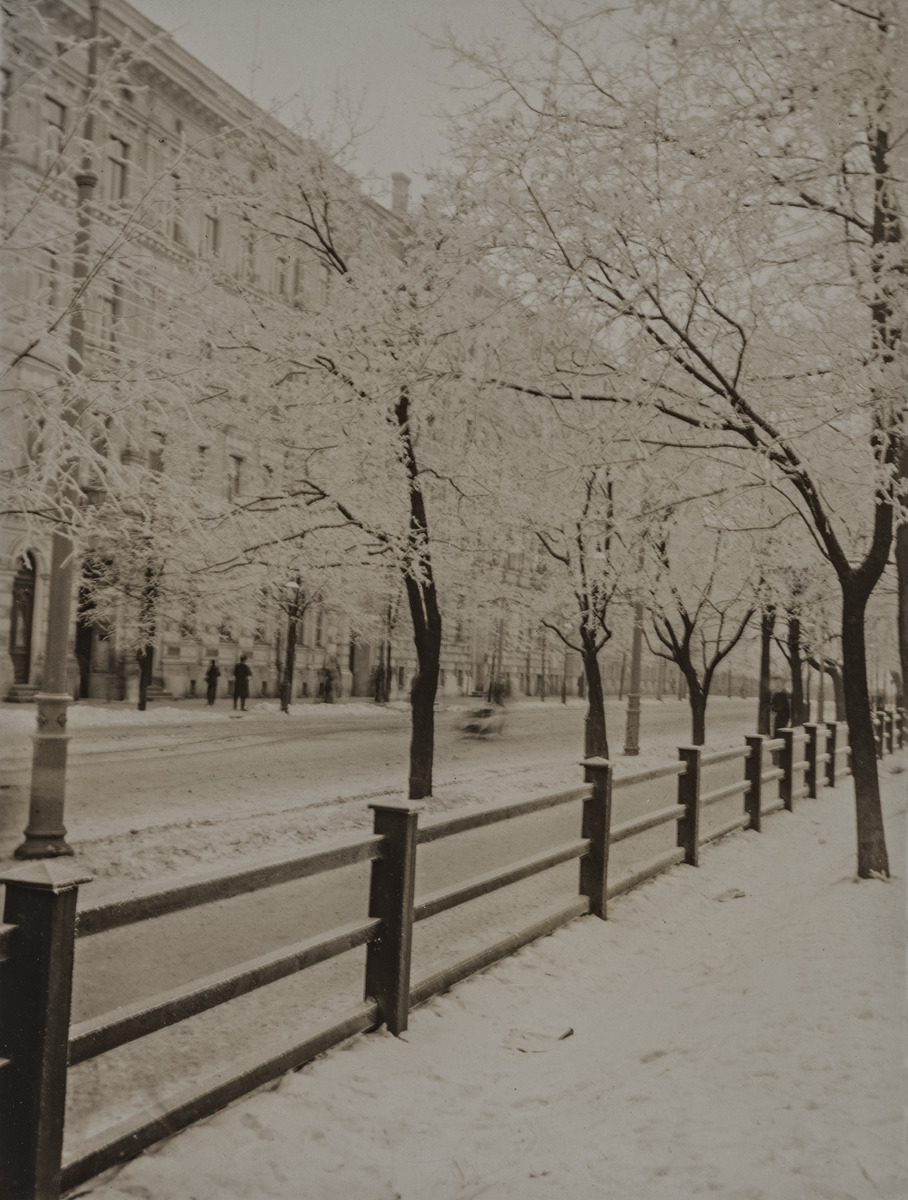
Bulevardi 10, 12
sisällön kuvaus: Bulevardi 10, 12. Vanhaa kirkkopuistoa ympäröivää aitaa talvisella Bulevardilla. mustavalkoinen
Kuvaaja: Heikel, Ester, valokuvaaja
Ajankohta: kuvausaika 08.01.1901
Paikka: Suomi, Uusimaa, Helsinki, Kamppi Helsinki, Bulevardi 10, 12
Aiheet: rakennukset, kadut, kirkot kirkkopuistot hautausmaat, aidat, talvi